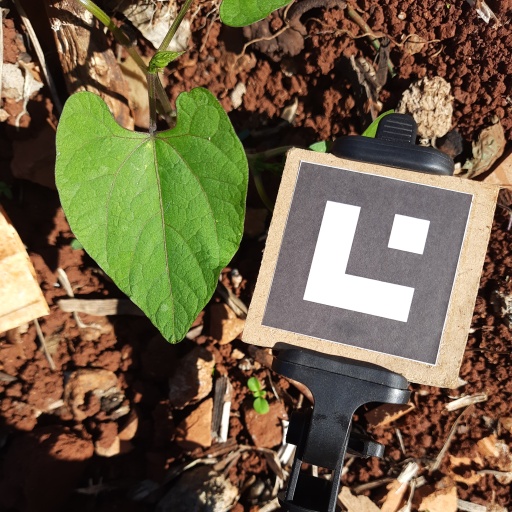
Observations: flat surface, no eating holes, under sunlight